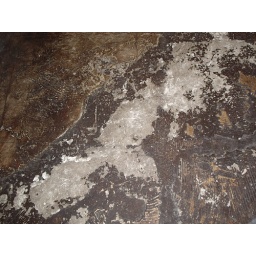
floor in the bathroom at the tamara dahill salon. i like the texture of it.